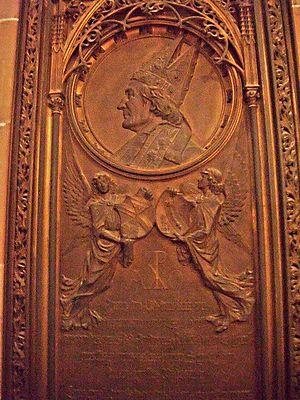
Louis Stienne, né à Strasbourg le 13 janvier 1845 et mort dans la même ville le 18 février 1908, est un sculpteur français.